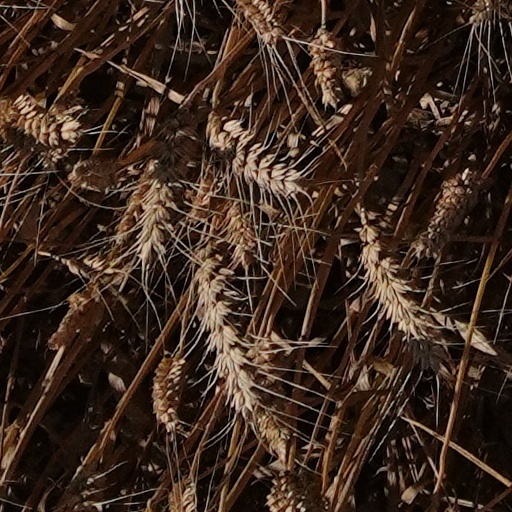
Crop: wheat